2017 Maltese general election

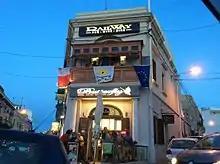
Zaren tal-Ajkla support

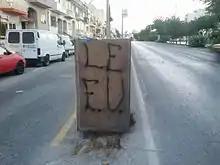
Eurosceptic banner in Birkirkara

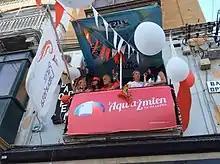
Labourites celebrating in Sliema the day after the election

The Maltese political landscape is regarded as one of the most pure two-party systems of the 21st century, and has been dominated by moderate centre-left and centre-right groups for decades; no third parties had elected MPs since the 1962 election. Six parties fielded candidates in the 2017 election, the first time since 1962 that Maltese voters had that many parties on the ballot: